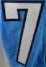
Number: 7